Engine Common

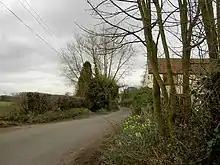
Dyers Lane, Engine Common

Engine Common is a village in the civil parish of Iron Acton in South Gloucestershire, England. It lies about 1 mile north west of Yate.